Seven Years' War

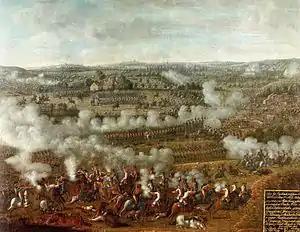
The Battle of Rossbach in Saxony

On 18 April 1757, Frederick II again took the initiative by marching into the Kingdom of Bohemia, hoping to inflict a decisive defeat on Austrian forces. After winning the bloody Battle of Prague on 6 May 1757, in which both forces suffered major casualties, the Prussians forced the Austrians back into the fortifications of Prague. The Prussian army then laid siege to the city. In response, Austrian commander Leopold von Daun collected a force of 30,000 men to come to the relief of Prague. Following the battle at Prague, Frederick took 5,000 troops from the siege at Prague and sent them to reinforce the 19,000-man army under the Duke of Brunswick-Bevern at Kolín in Bohemia. Daun arrived too late to participate in the battle of Prague, but picked up 16,000 men who had escaped from the battle. With this army he slowly moved to relieve Prague. The Prussian army was too weak to simultaneously besiege Prague and keep Daun away, and Frederick was forced to attack prepared positions. The resulting Battle of Kolín was a sharp defeat for Frederick, his first. His losses further forced him to lift the siege and withdraw from Bohemia altogether.